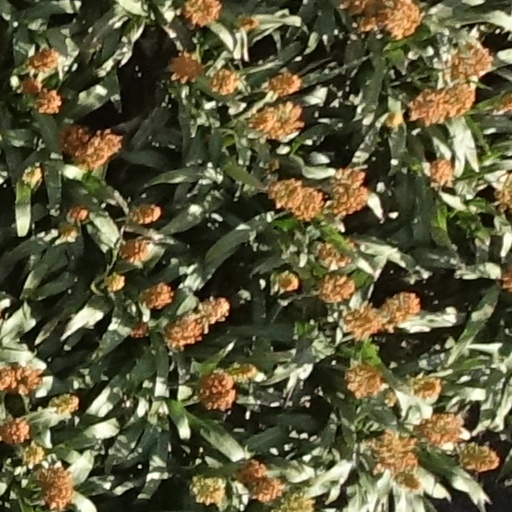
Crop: sorghum